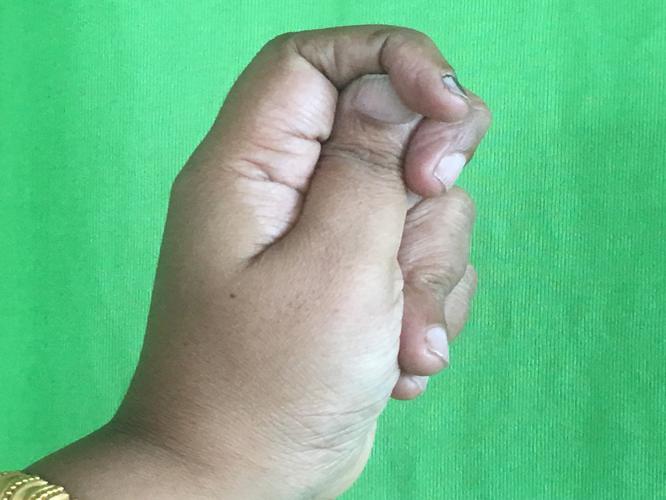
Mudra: Katakamukha_2
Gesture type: single_hand